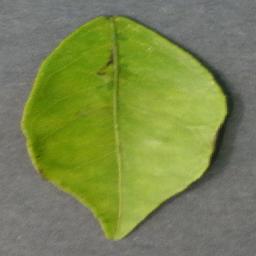
Label: Orange___Haunglongbing_(Citrus_greening)